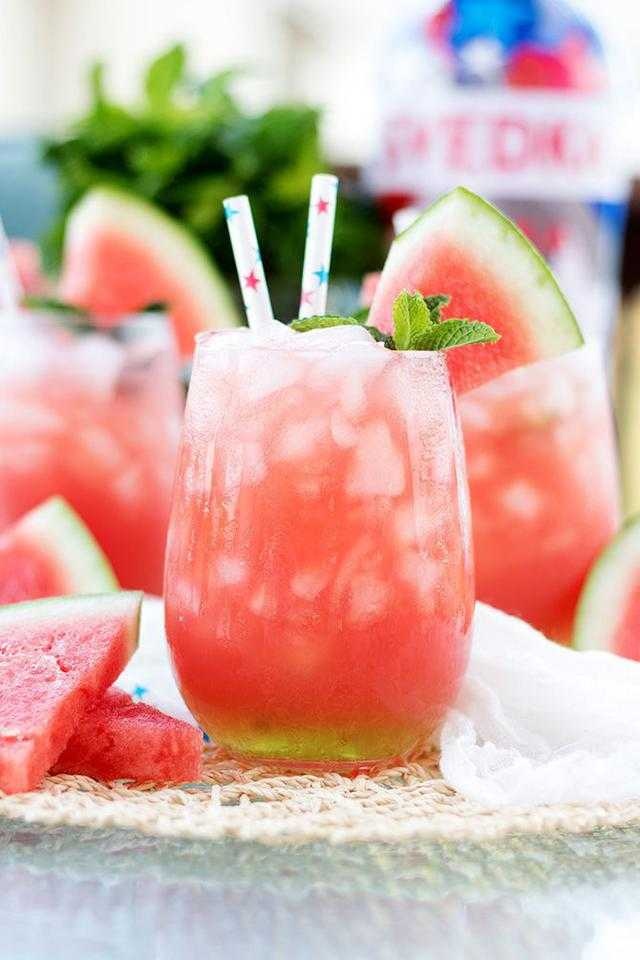
Label: Watermelon